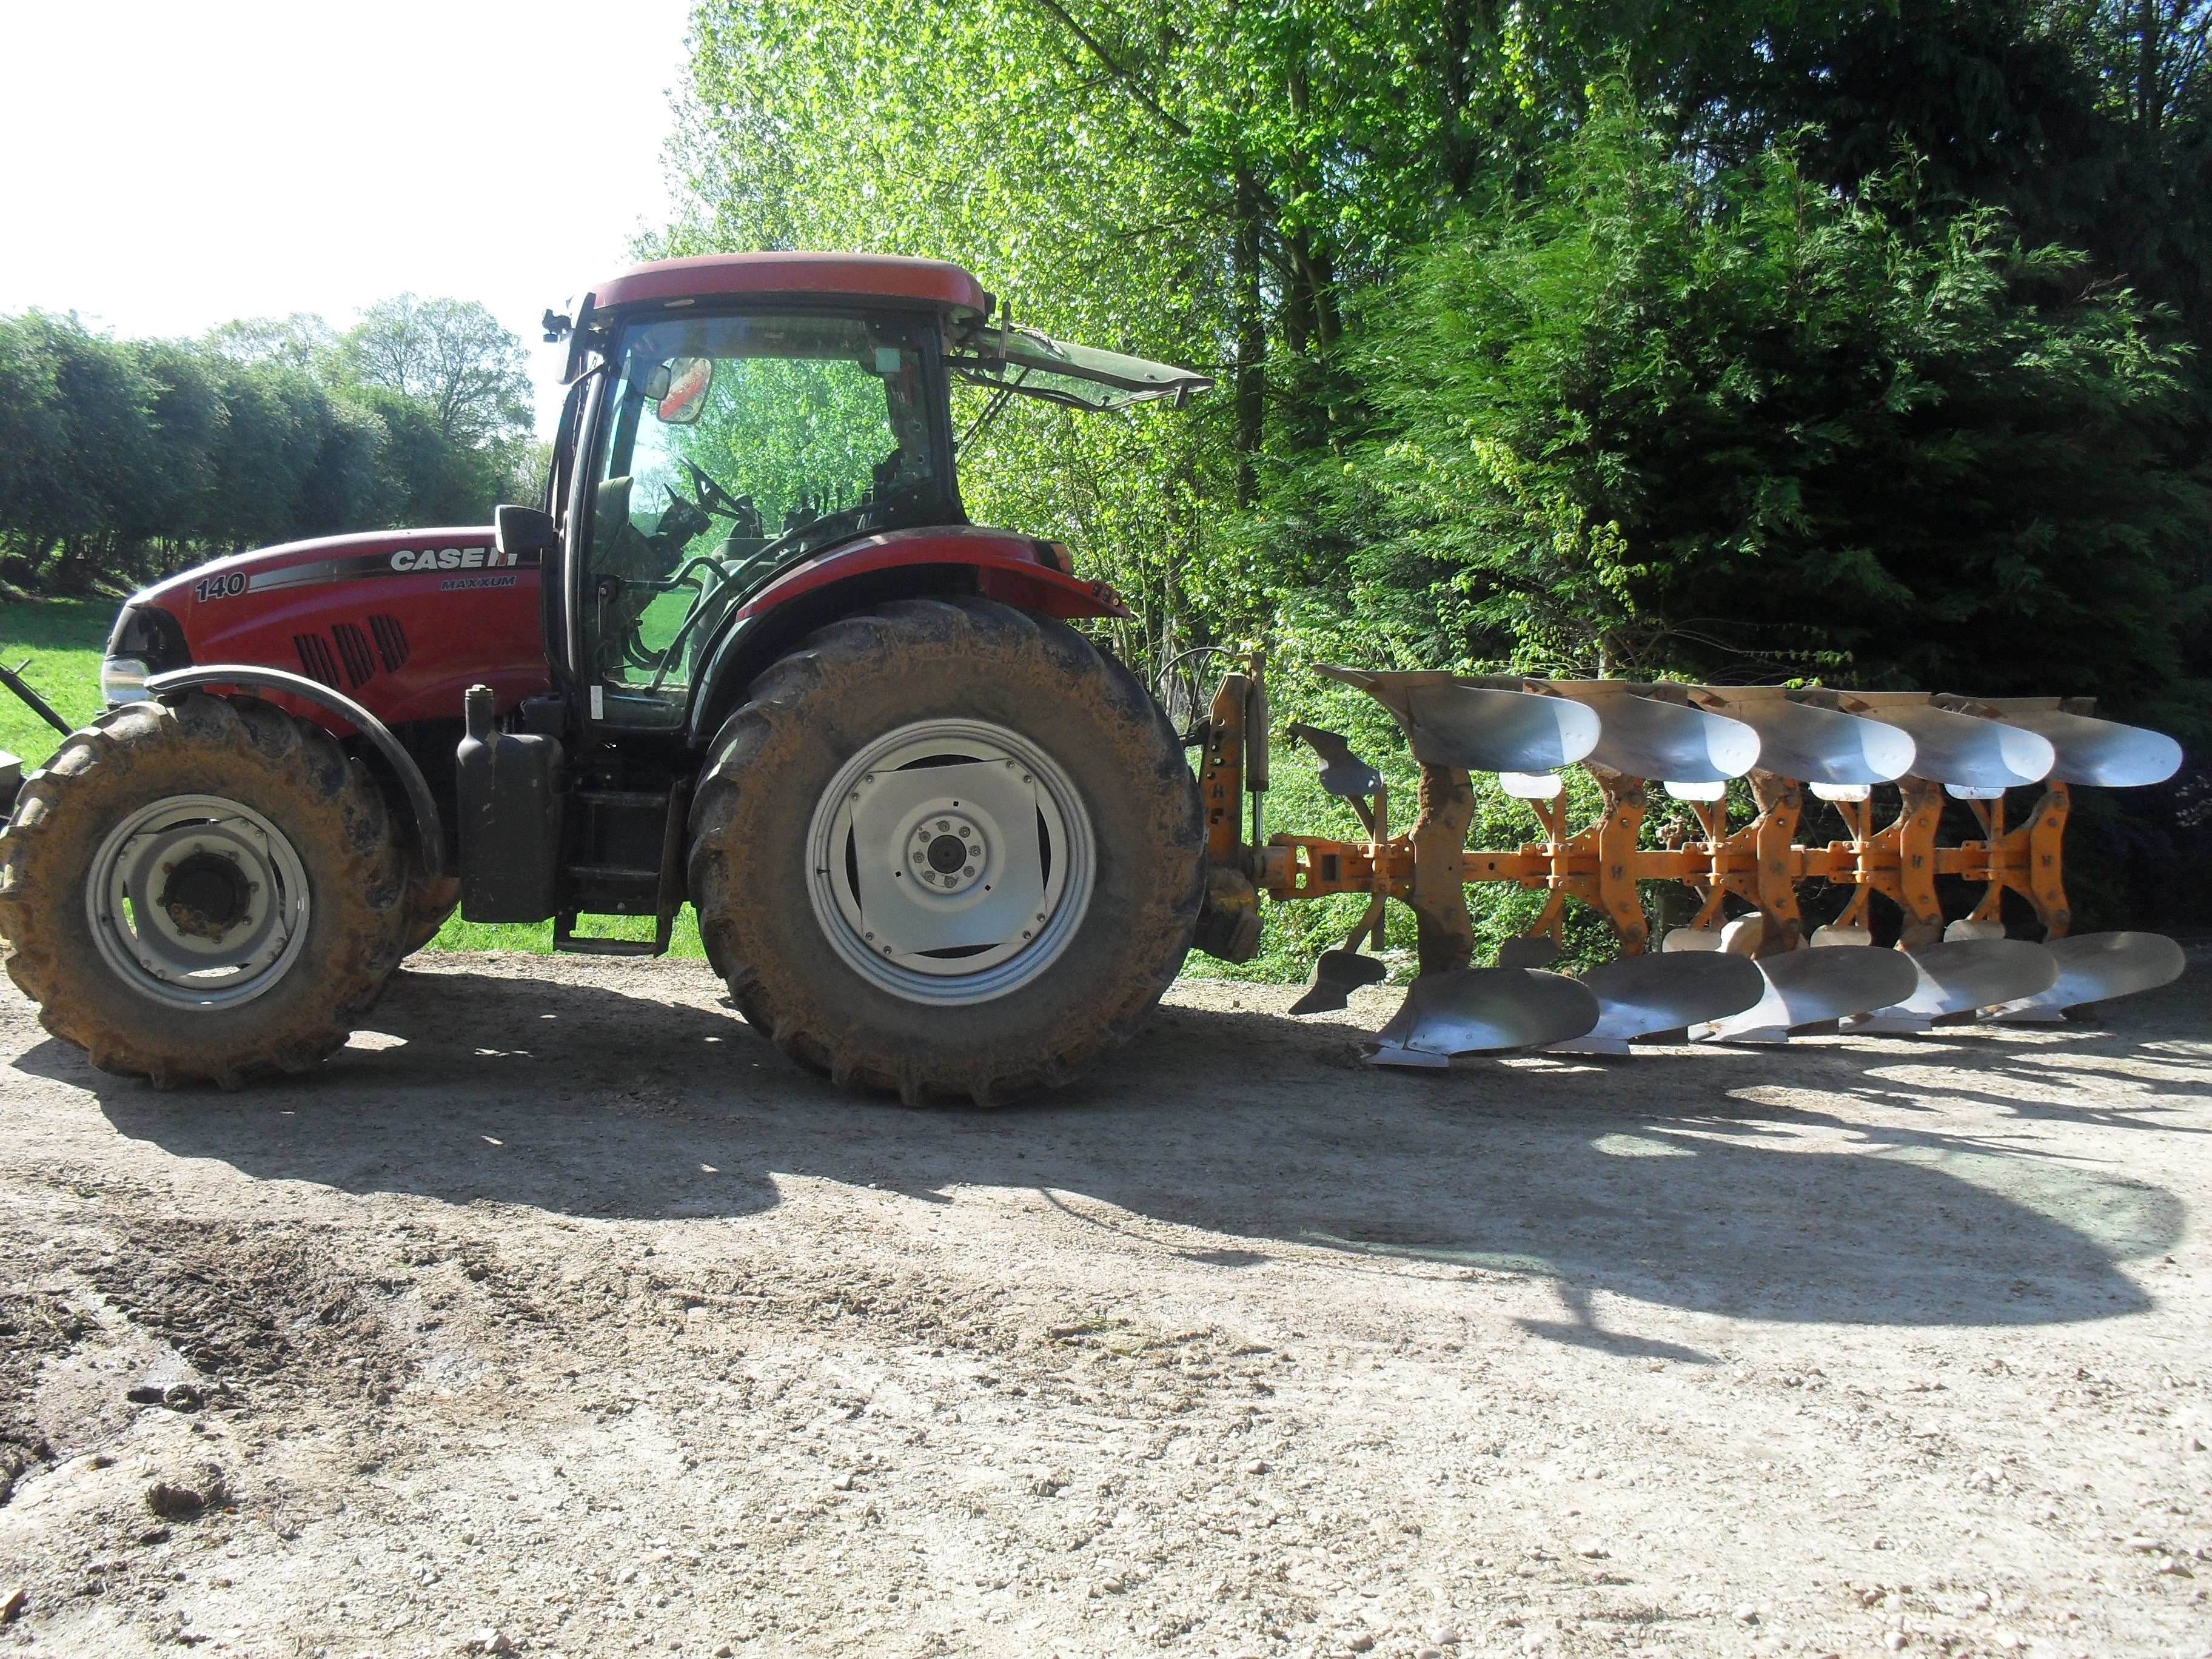
tractor, lawn, wheel, asphalt, vehicle, box, labour, plow, agricultural machinery, land vehicle